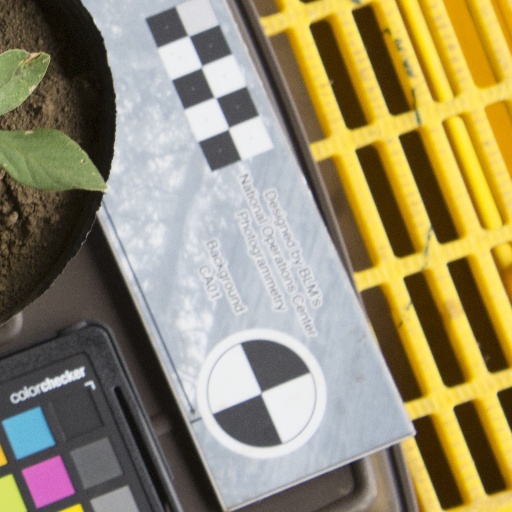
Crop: soybean